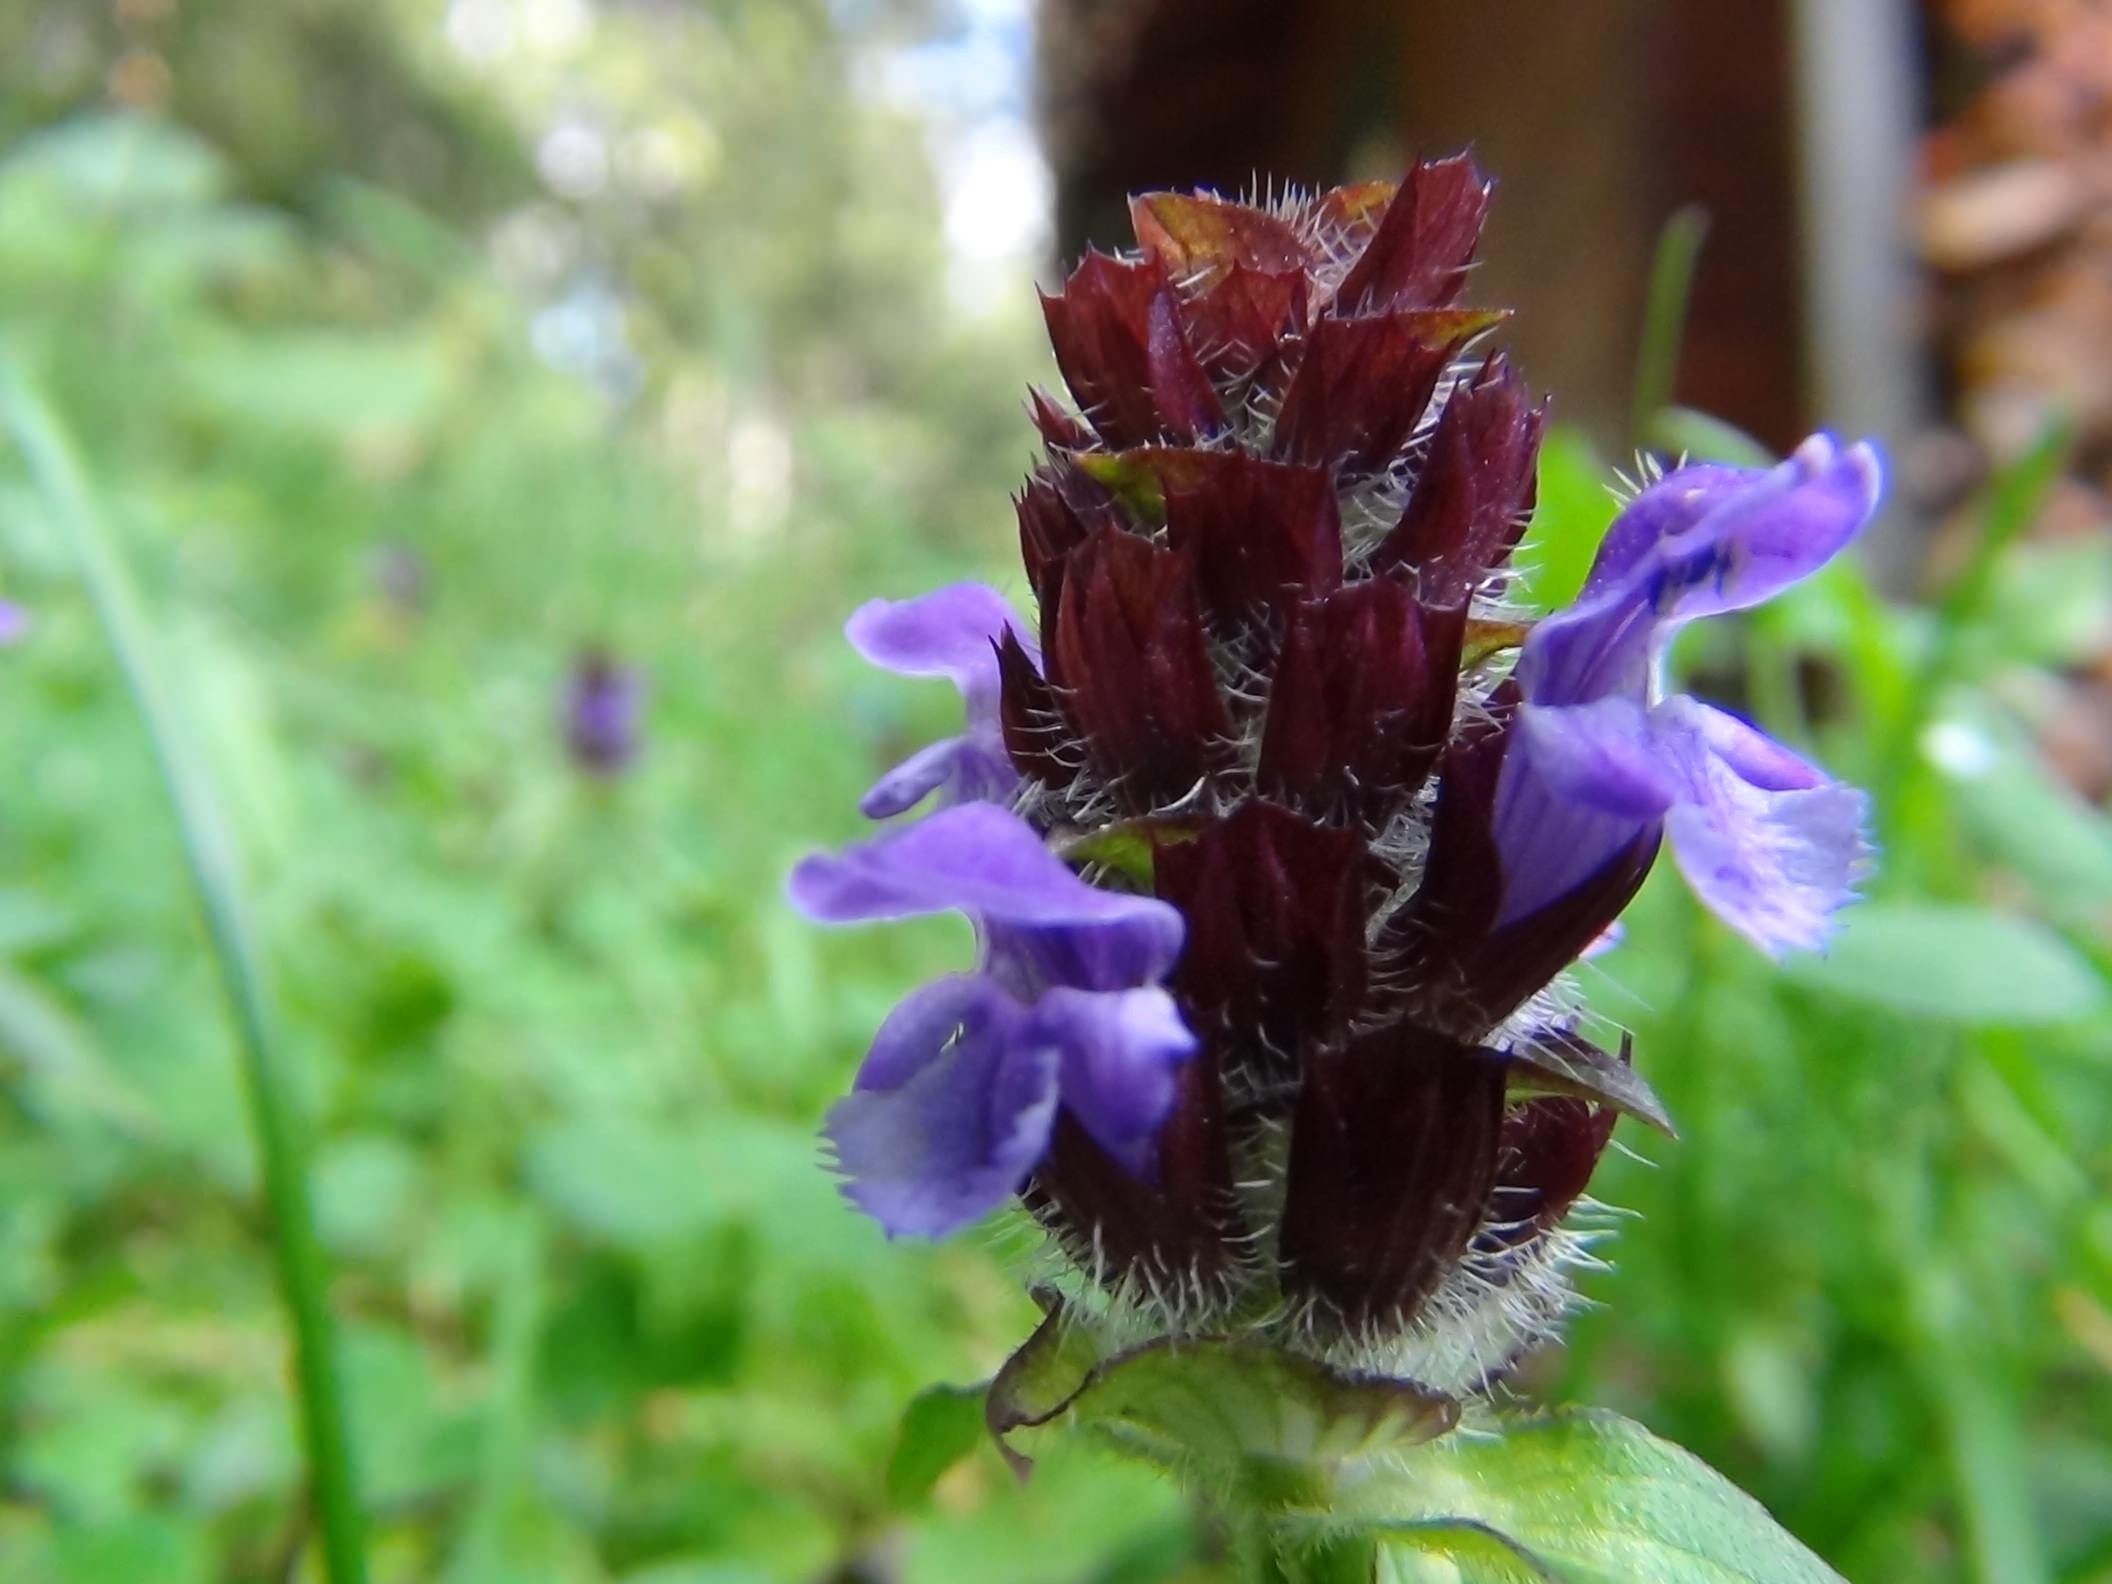
nature, blossom, plant, flower, purple, bloom, herb, macro, botany, flora, lavender, wildflower, eye, bee, macro photography, flowering plant, land plant